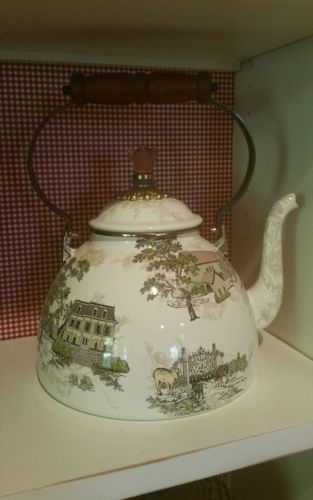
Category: kettle